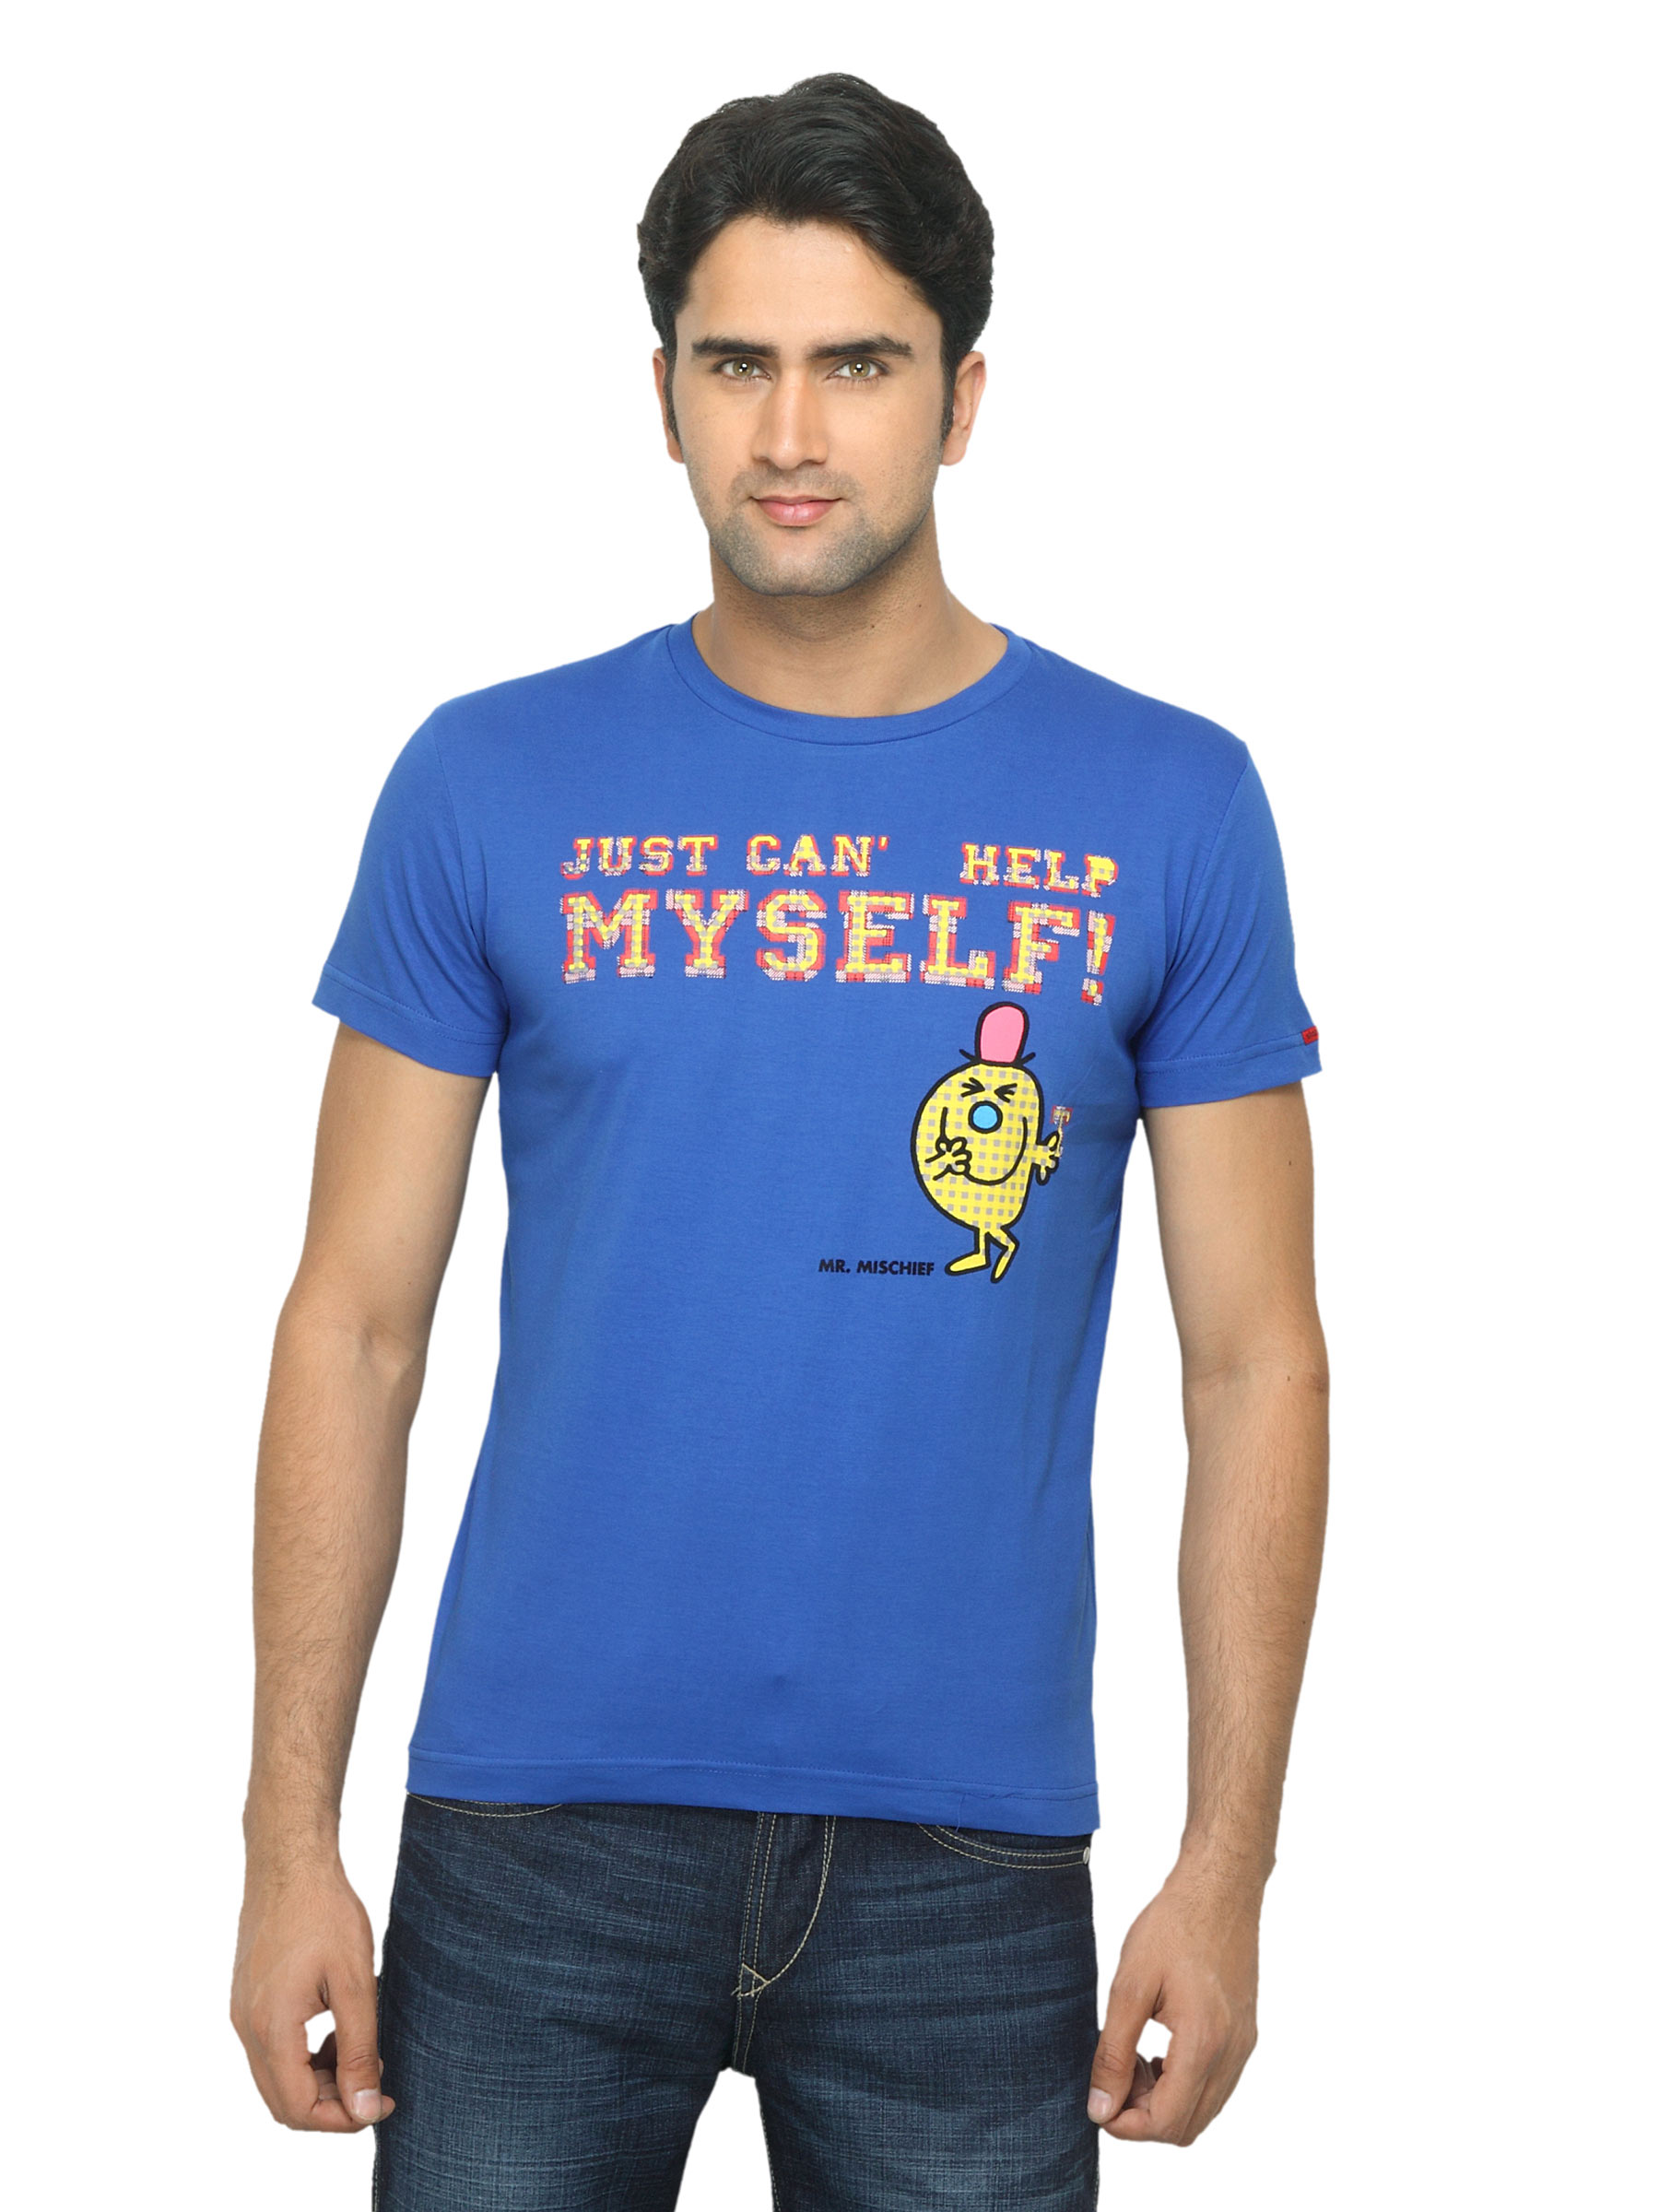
Mr. Men Printed Blue T-shirt
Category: Apparel / Topwear / Tshirts
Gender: Men
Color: Blue
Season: Summer 2012
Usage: Casual